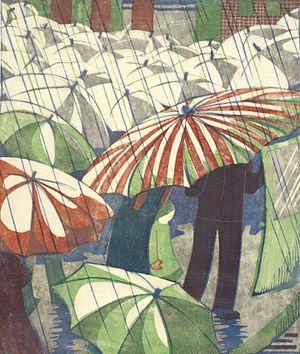
linogravure en couleur, utilisation de 4 plaques. National Gallery of Art (collection/artist-info.6571.html)
Ethel Louise Spowers née à Melbourne le 11 juillet 1890 et morte dans la même ville 5 mai 1947, est une linograveuse et illustratrice australienne.
Le terme de gravure désigne l'ensemble des techniques artistiques, artisanales ou industrielles qui utilisent l’incision ou le creusement pour produire une image, un texte ou toute autre inscription dans la matière.